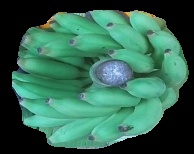
Variety: elakki-bale
Grade: grade2